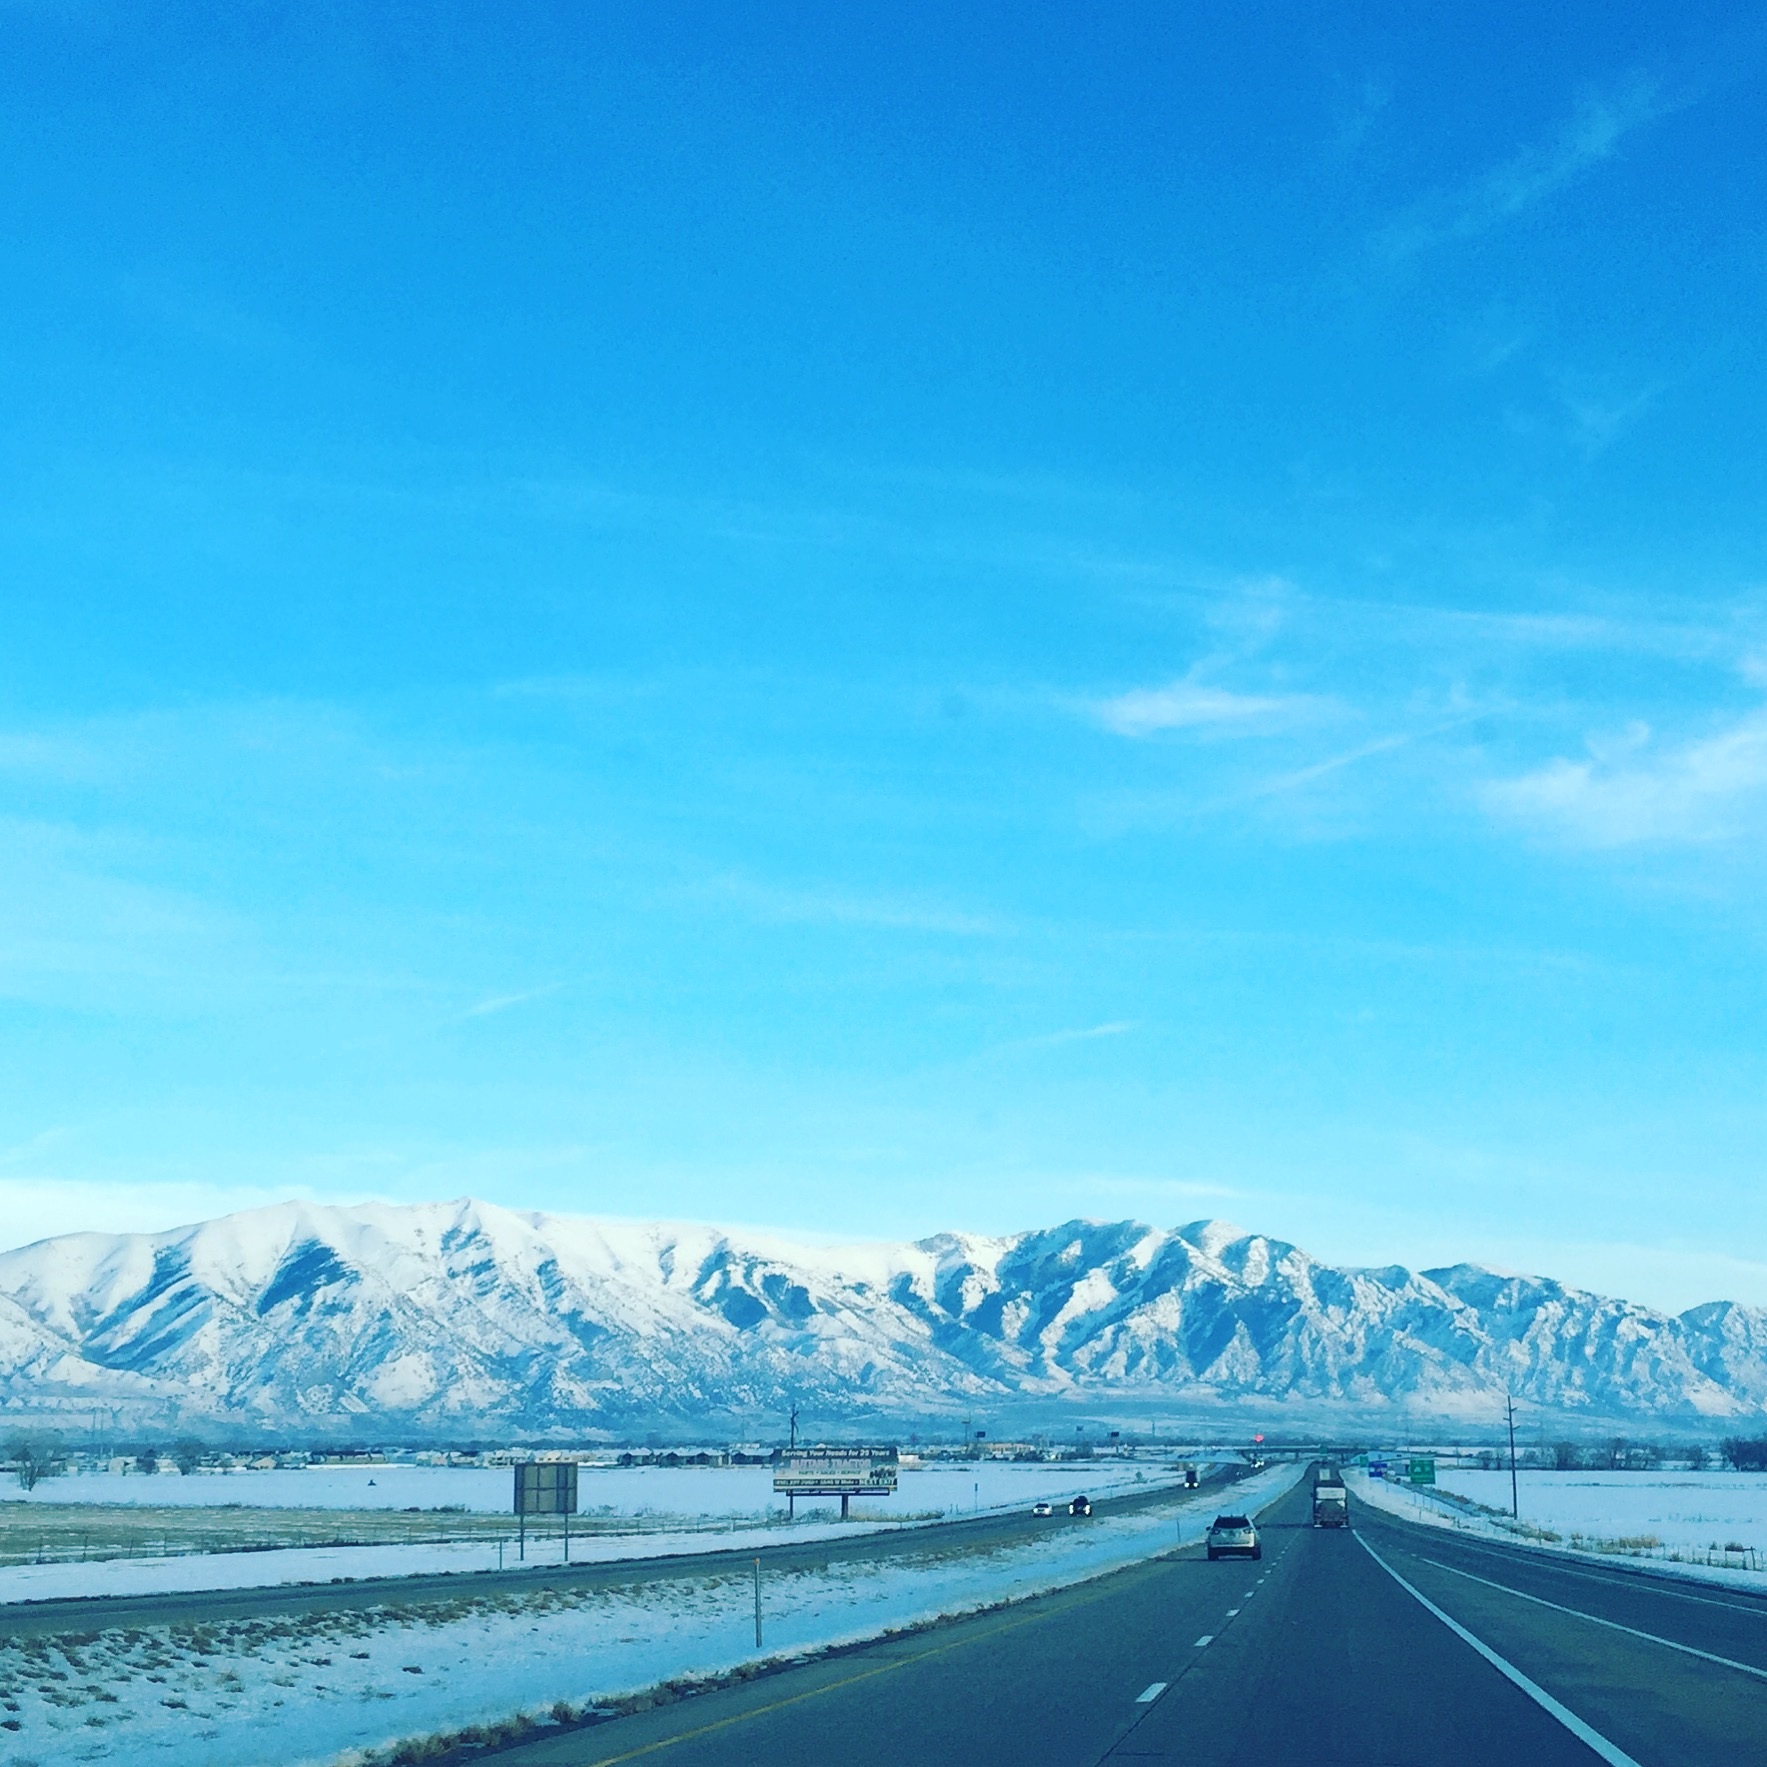
horizon, mountain, snow, cloud, sky, sunlight, highway, mountain range, arctic